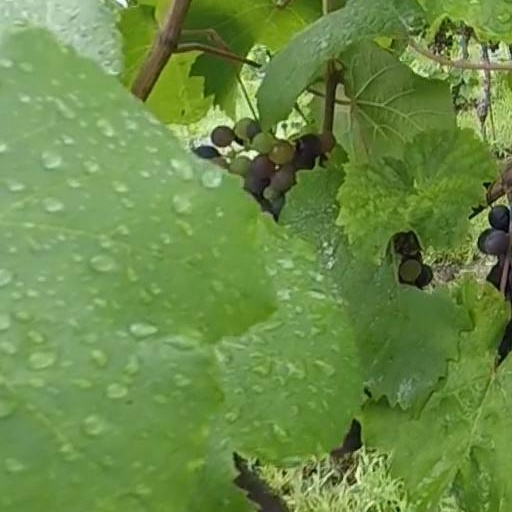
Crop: grape